Castrol

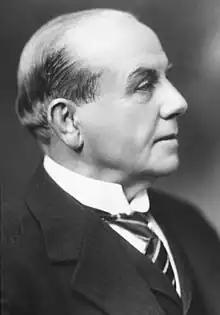
Charles Wakefield, founder

The "Wakefield Oil Company" was founded by Charles Wakefield in Cheapside, London in 1899. Wakefield had previously